Frank Bellamy

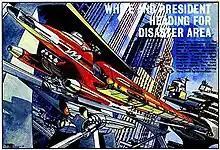
Part of the cover of TV 21 showing Frank Bellamy's work on Captain Scarlet.

In November 1965, Bellamy left the fading "Eagle" to work for "TV Century 21", where he drew the centrespread "Thunderbirds" strip. Rather than faithfully draw puppets, he took the artistic licence of rendering the characters as real people for a more exciting strip, as was already being done by the comic's other artists (including Ron Embleton and Mike Noble) in their strips. Apart from one short break, where Don Harley took over for 9 weeks, Bellamy drew "Thunderbirds" throughout its run in "TV Century 21" and "TV21", leaving shortly after the comic merged with "Joe 90 Top Secret" to become "TV21 & Joe 90" in 1969. Bellamy also drew the colour splash pages for five "Captain Scarlet and the Mysterons" strips in the original run of "TV21".